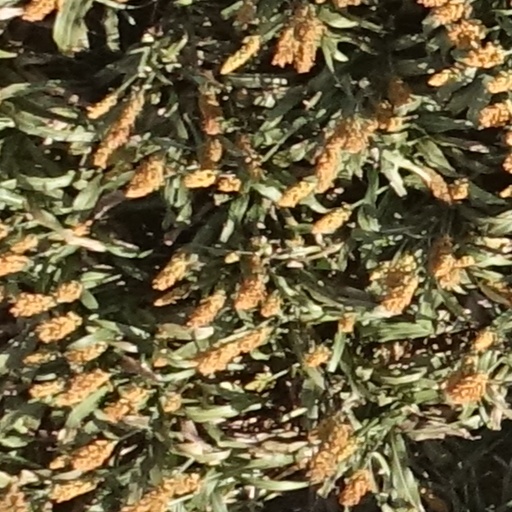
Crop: sorghum